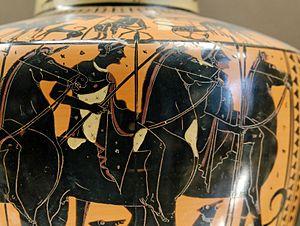
Cavaliers. Panse d'une hydrie attique à figures noires, vers 510-500 av. J.-C. Provenance